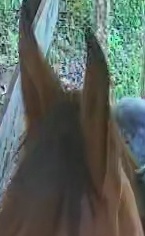
Face region: ears (position_of_ears)
Pain indicator: not_present